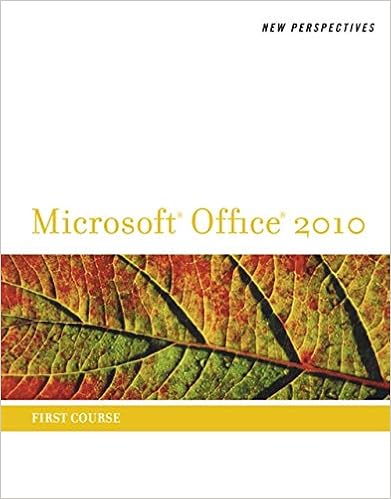
New Perspectives on Microsoft Office 2010: First Course (Microsoft Office 2010 Print Solutions)
Category: Books
About the Author Ms. Ann Shaffer is the co-author of NEW PERSPECTIVES ON MICROSOFT WORD and has contributed to many other Cengage publications. She has more than 25 years of experience as a developmental editor and co-author of books, journal articles and multimedia in a variety of fields, including computer science, mathematics, history, engineering and social sciences. She holds a master�s degree in English from the University of Wisconsin-Madison.Mr. Patrick Carey received his M.S. in biostatistics from the University of Wisconsin where he worked as a researcher designing and analyzing clinical studies. He co-authored his first textbook on using Excel as a statistical tool. Today, Mr. Carey has authored or co-authored more than 20 leading academic and trade texts for the software industry.June Parsons purchased her first computer, an Apple II+, in 1981 and quickly became fluent in BASIC, dBASE II, Lotus 123, WordStar, and a variety of accounting programs. The next year she opened a successful small computer retail store with Dan Oja that also offered software instruction to children and adults. Dr. Parsons taught at the university level for more than 20 years. She holds a doctorate in Educational Technology and was certified by the ICCP in 1995. Dr. Parsons began writing and creating educational software for Course Technology in 1992. She contributed to the Windows for Business and Illustrated Series and developed the New Perspectives, e-Course, and Practical series. She works via the Internet with a team of highly skilled media specialists and desktop publishers located in various states and provinces.An esteemed professional and respected author, Dan Oja, along with June Parsons, purchased an Apple II+ in 1981 and quickly became fluent in BASIC, dBASE II, Lotus 123, WordStar, and a variety of accounting programs. The next year, he and Dr. Parsons opened a successful small computer retail store that offered software instruction to children and adults. With Dr. Parsons, Mr. Oja began writing and creating educational software for Course Technology in 1992. Together, they contributed to the leading success of the Windows for Business and Illustrated Series. They also developed the New Perspectives, e-Course, and Practical series. Today, Mr. Oja�s and Dr. Parson�s team of highly skilled media specialists and desktop publishers located in various states and provinces work together via the Internet to deliver exceptional texts.Kathleen Finnegan is a co-author on New Perspectives on Microsoft Access and has edited and managed many other successful textbooks on Microsoft applications for Cengage Learning�s Course Technology. She has taught various computer courses for corporate training and high-tech companies and has developed courseware as both a technical writer and editor, with over 20 years of experience in this field.
Features: With the New Perspectives' critical-thinking, problem-solving approach, students will gain a comprehensive understanding of Microsoft Office 2010 and will learn how to take advantage of the flexibility it offers. Case-based tutorials challenge students to apply what they are learning to real-life tasks, preparing them to easily transfer skills to new situations. With New Perspectives, students understand why they're learning what they're learning and are better situated to retain skills beyond the classroom.